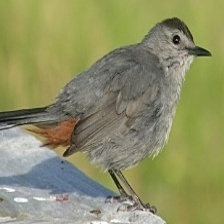
Species: GRAY CATBIRD
Scientific name: DUMETELLA CAROLINENSIS